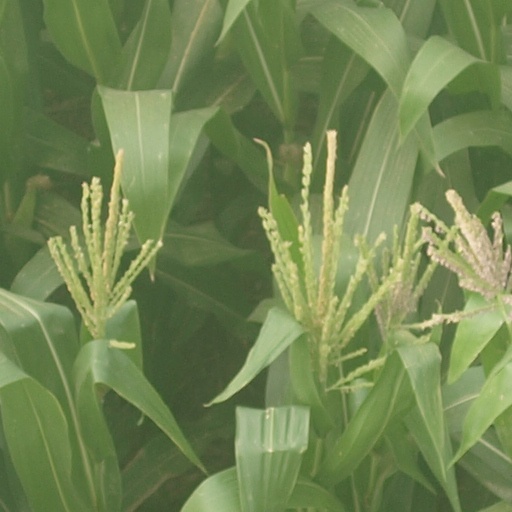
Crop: maize; corn